Eddington (crater)

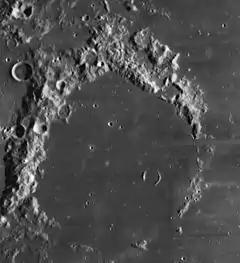
Mosaic of two Lunar Orbiter 4 images

Eddington is the lava-flooded remnant of a lunar impact crater, located on the western part of Oceanus Procellarum. The western rim is attached to the wall of the walled plain Struve. To the east-southeast is the smaller but prominent crater Seleucus. South of Eddington is Krafft.